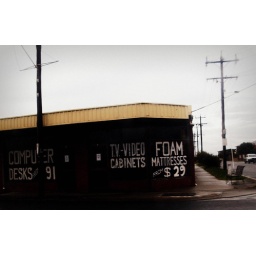
Shop in Edthvale/Aspendale. Took it out the window of the car while we were moving.